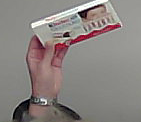
Product: kinder_chocolate